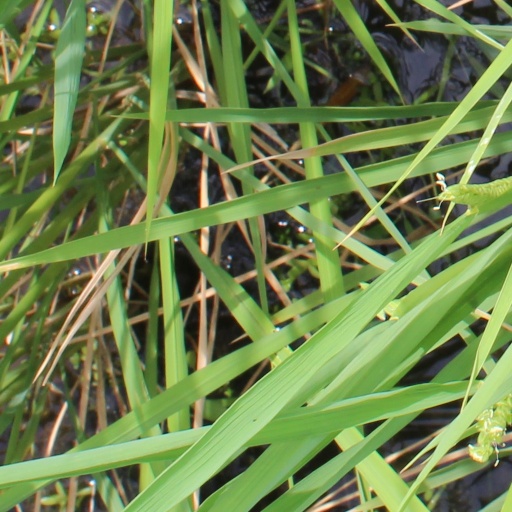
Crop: rice